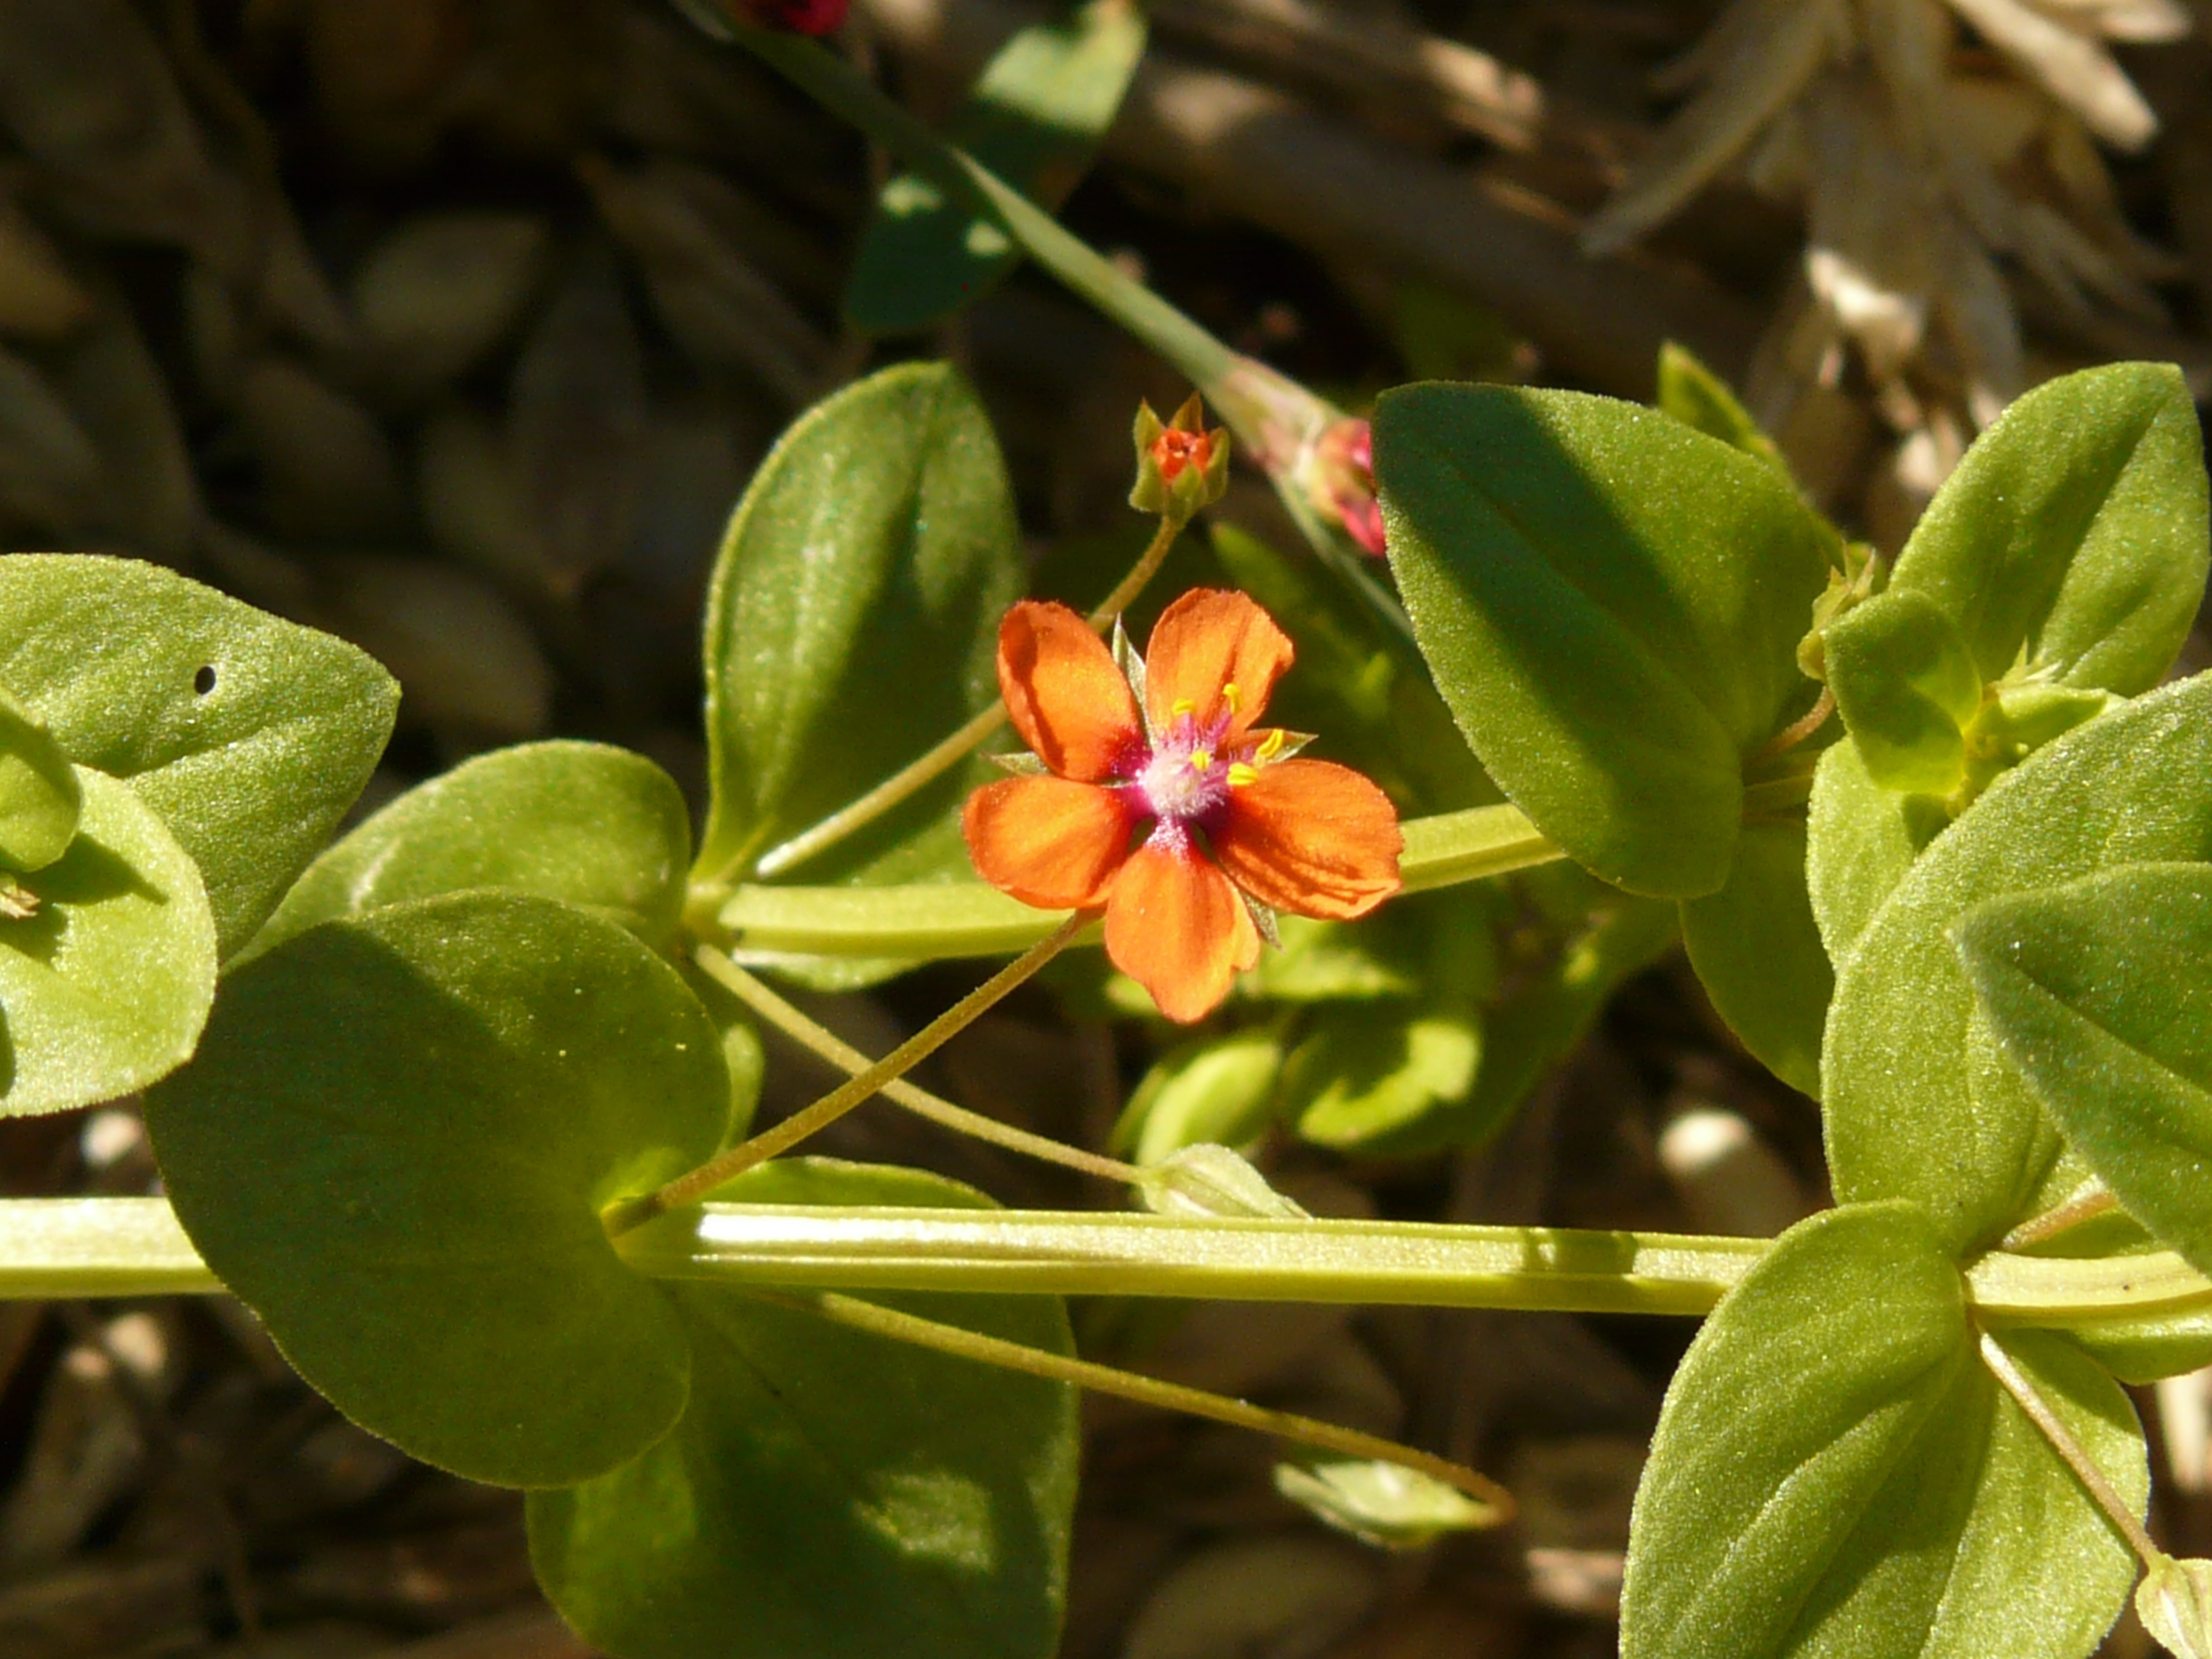
nature, blossom, plant, leaf, flower, bloom, orange, green, produce, botany, garden, flora, wildflower, shrub, field flower, macro photography, flowering plant, agricultural plant, primrose greenhouse, half rosette plant, land plant, violet family, dayflower family, primulaceae, anagallis arvensis, anagallis, myrsinengewaechs, acker anagallis, red anagallis, fog plant, vineyard star, weather herbal, myrsinaoideae